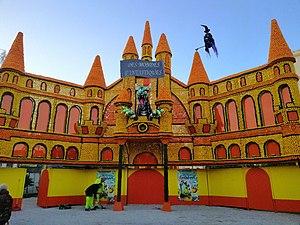
Ceci est la façade des jardins biovès avant l'inauguration officielle de la fête du citron 2019.
Menton est une commune française du département des Alpes-Maritimes située à la frontière franco-italienne, proche de la principauté de Monaco, et une célèbre station touristique de la Côte d'Azur.